Mason Building

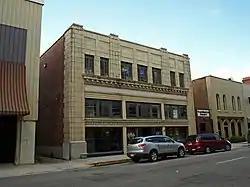
The building in May 2011

The Mason Building is a historic commercial building in Huntsville, Alabama. It was built by the owners of Mason's Furniture, which was founded in 1908. In 1927, they built a new building which they intended to lease to other tenants. It was designed to be built in stages, and be up to five stories tall, but only the first two were ever built. Sears Roebuck began leasing the building in March 1929, at which time a mezzanine and elevator were added. Sears left Huntsville in 1931 in the midst of the Great Depression, and Mason's moved their store into the building. The company operated until 1977; since then, the building has housed a number of businesses, including a pub.